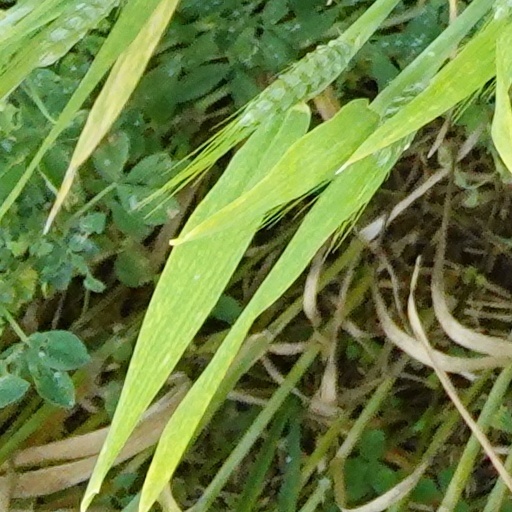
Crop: wheat